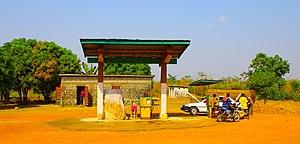
La province de l'Est est l'une des 5 grandes subdivisions de Sierra Leone. La capitale de la province se situe à Kenema.